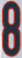
Number: 8